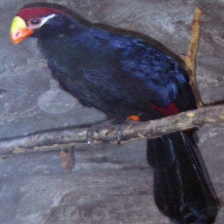
Species: VIOLET TURACO
Scientific name: MUSOPHAGA VIOLACEA